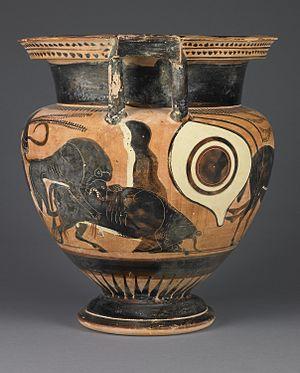
Le lion en Europe traite d'une population aujourd'hui éteinte de lion qui peuplait l'Europe durant l'Holocène, jusqu'à l'Antiquité.